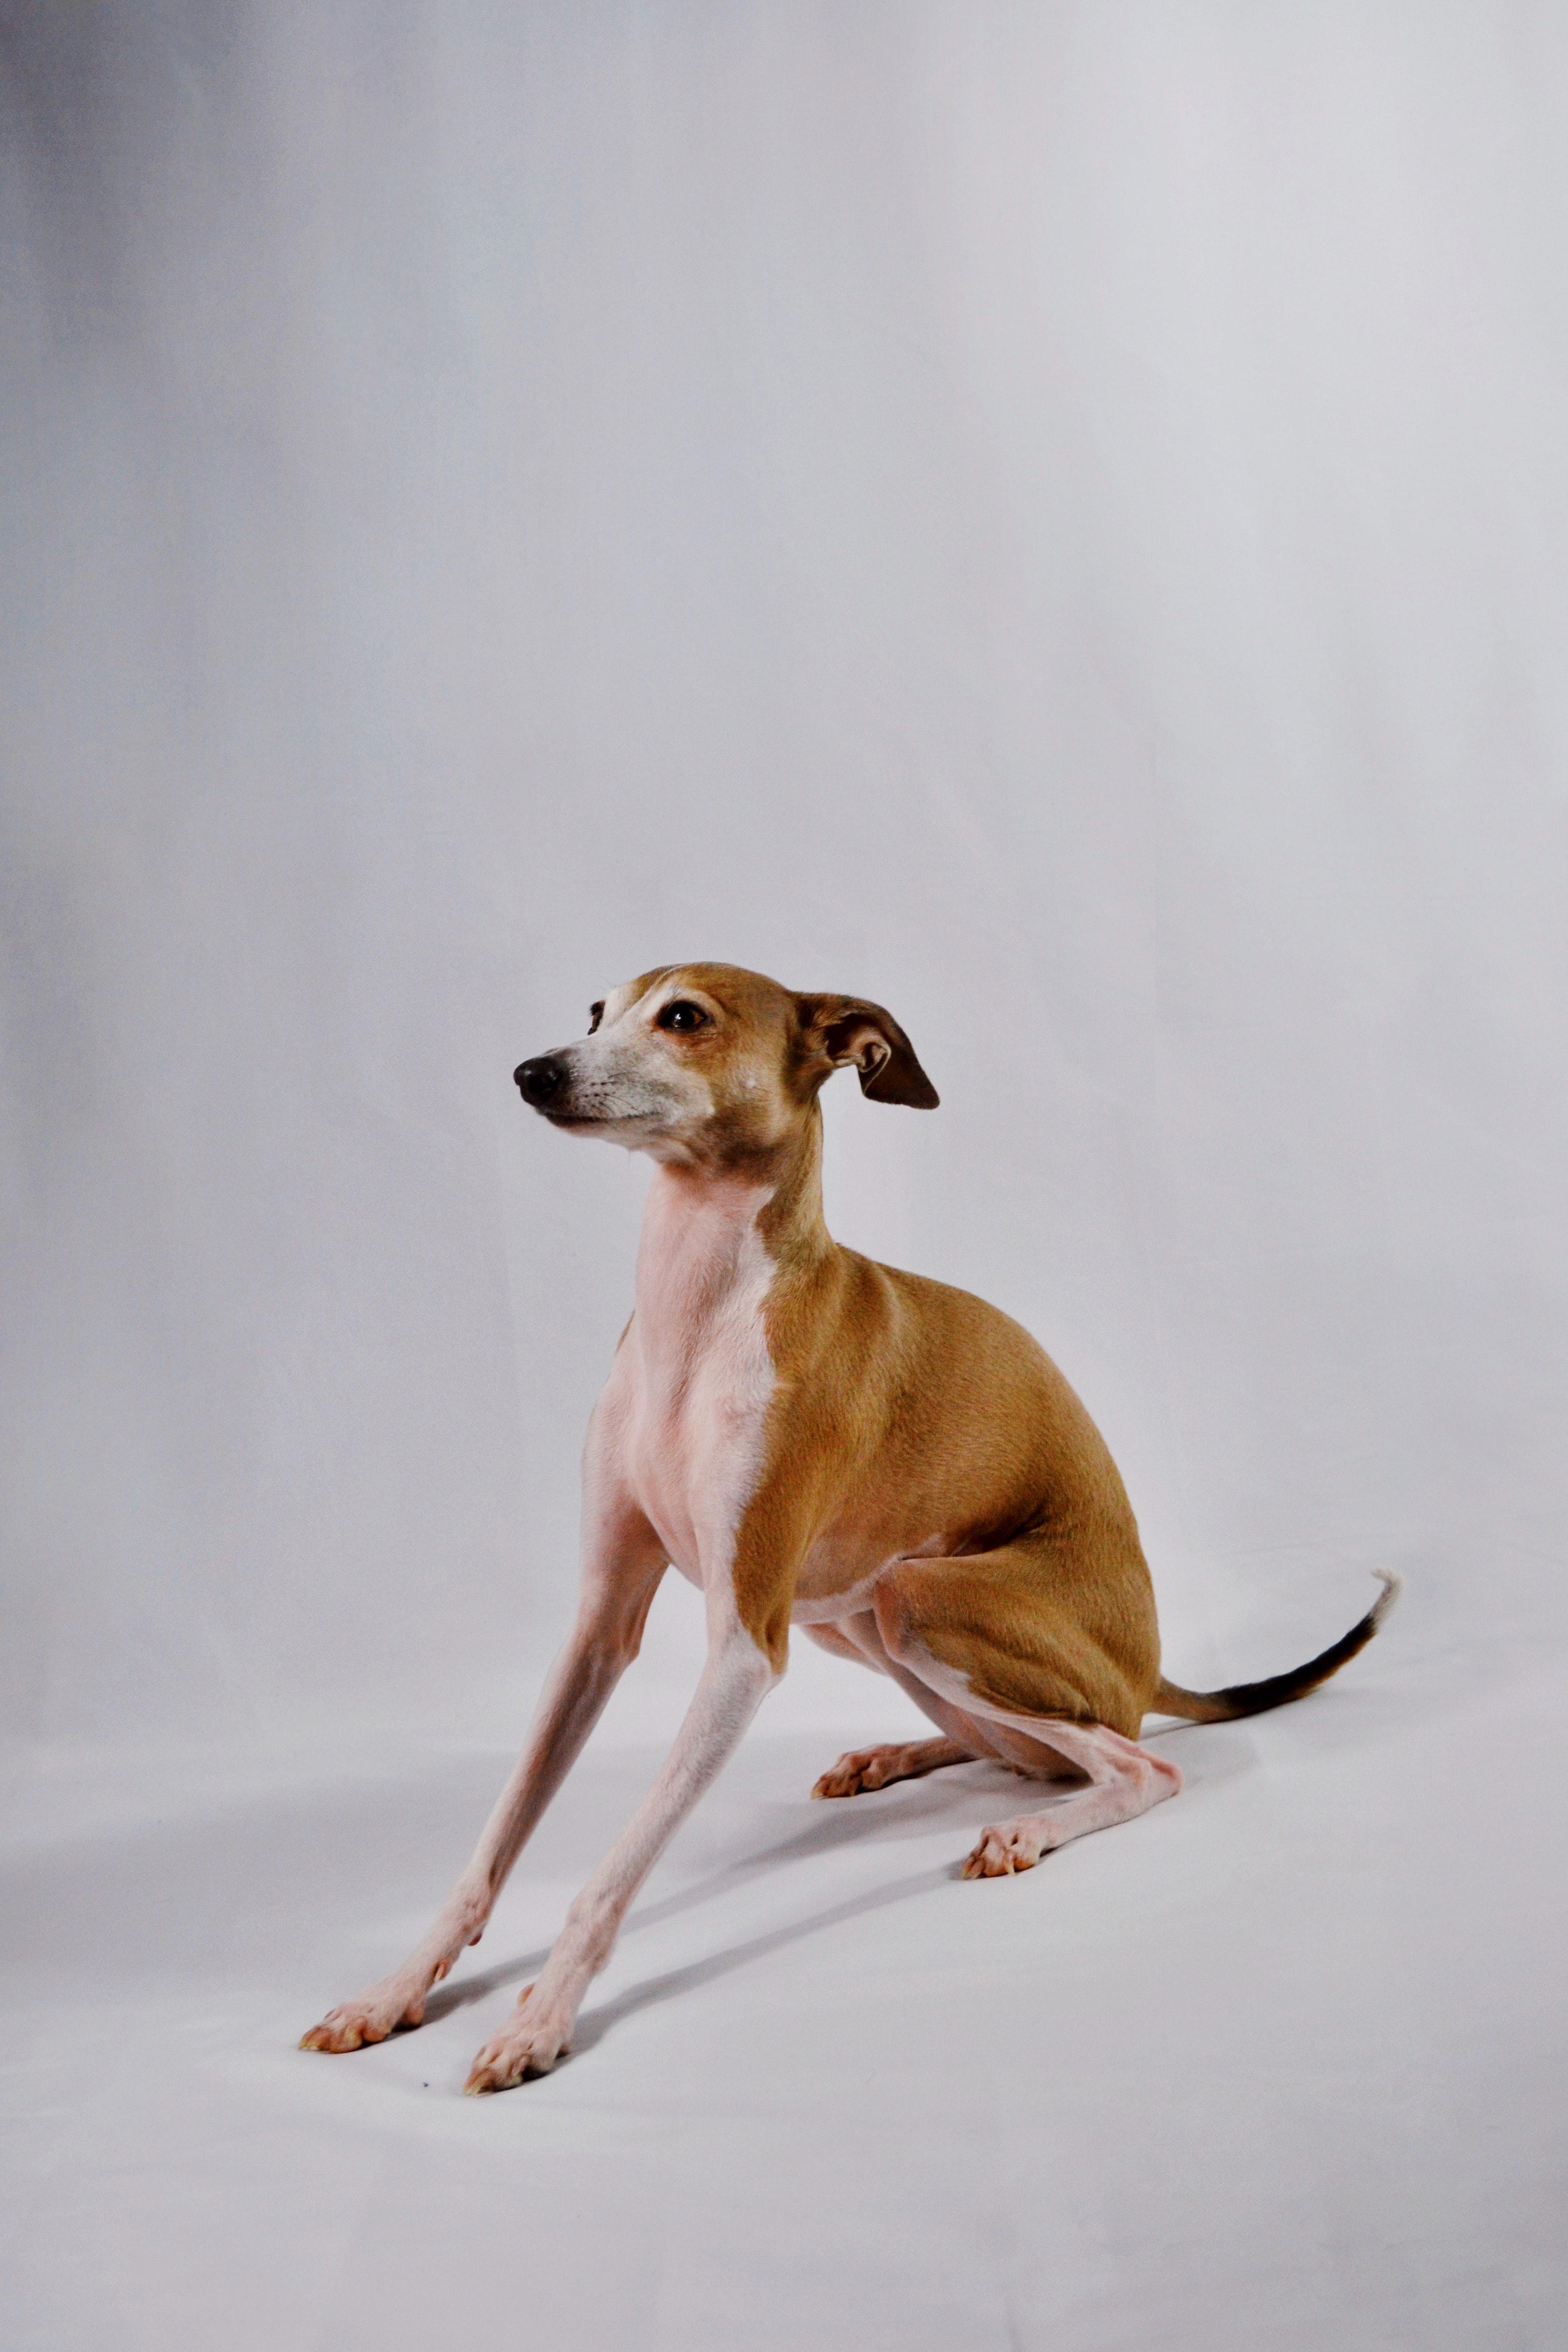
dog, mammal, vertebrate, canidae, dog breed, whippet, carnivore, italian greyhound, sighthound, magyar agar, lurcher, Hortaya borzaya, mudhol hound, azawakh, longhaired whippet, companion dog, toy dog, sloughi, fawn, rare breed dog, ibizan hound, galgo espa ol, polish greyhound, Chippiparai